Zabit Magomedsharipov

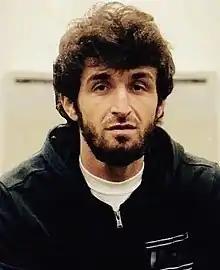
Magomedsharipov in 2018

Zabit Akhmedovich Magomedsharipov (born March 1, 1991) is a Russian former professional mixed martial artist. He competed in the Featherweight division of the Ultimate Fighting Championship (UFC) and Absolute Championship Berkut (ACB), where he was the ACB Featherweight Champion.